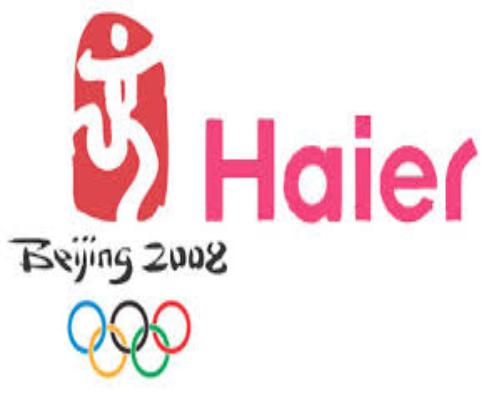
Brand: haier
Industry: Electronic